Winnie-the-Pooh: Blood and Honey 2

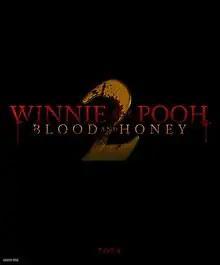
Theatrical release poster

Winnie-the-Pooh: Blood and Honey 2 (stylised as Winnie-the-Pooh: Blood and Honey II) is a 2024 British independent slasher film serving as the second instalment of the Twisted Childhood Universe (TCU) and a sequel to "" (2023). Like its predecessor, it was directed by Rhys Frake-Waterfield, and is a horror parody of A. A. Milne and E. H. Shepard's "Winnie-the-Pooh" books. The film stars Scott Chambers as Christopher Robin, and Ryan Oliva as the titular character, with Tallulah Evans, Teresa Banham, Peter DeSouza-Feighoney, Alec Newman, and Simon Callow in supporting roles. It follows Pooh as he embarks on a murderous rampage through Christopher Robin's childhood town to seek revenge on him for revealing his existence to the world.